Klingspor Museum

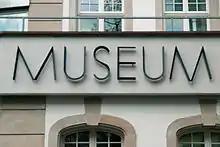
"Museum" sign at the Klingspor Museum for typography

The Klingspor-Museum is a museum in Offenbach, Germany, specializing in the art of modern book production, typography and type. It includes a collection of fine art books from Karl Klingspor, one of the owners of Klingspor Type Foundry in Offenbach am Main, which inspired the museum's creation.